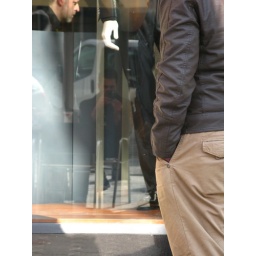
Many people covetted the shiny black suit in the window - myself included